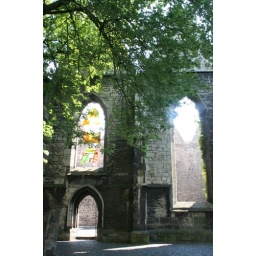
Destroyed in an air raid in 1943, only the walls and tower survived